Gustav Eberlein

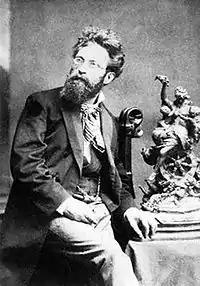
Gustav Eberlein (before 1900)

Gustav Heinrich Eberlein (14 July 1847, Spiekershausen (near Staufenberg) - 5 February 1926, Berlin) was a German sculptor, painter and writer.